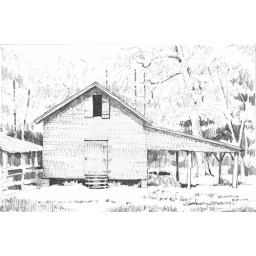
Pencil 6x9. A typical Carolina hay barn at a former horse training facility, near Garnett SC.